Battle of San Juan Bautista

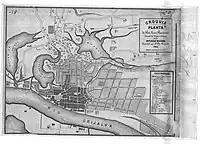
High resolution contemporary map of San Juan Bautista (note that some streets were renamed after the reoccupation)

The Republicans advanced forward house by house in close fights as the French was tearing down the buildings while retreating. The Republicans, with a 24 pounder bombard hit the "Tourmente" nine times until they ran out of ammunition. They collected the cannonballs of the enemy fire from the ground to recharge their own battery. When the Republicans reached the fortified houses and barricades of the defenders, the French considered to give up the city. On February 11, 1864, Tabasco forces begin an assault on "The Principal" where there were entrenched French troops. From three o'clock the Zaragoza section was ordered to advance in order to cut the enemy from the "casa de Paillet". While this was taking place, two sections of Cardenás raided the house. Under the covering fire by the Zaragoza section the Castillo guerrillas attacked the French guardpost at the entrance. The assault lasted over an hour, but the result was the occupation of the Principal.